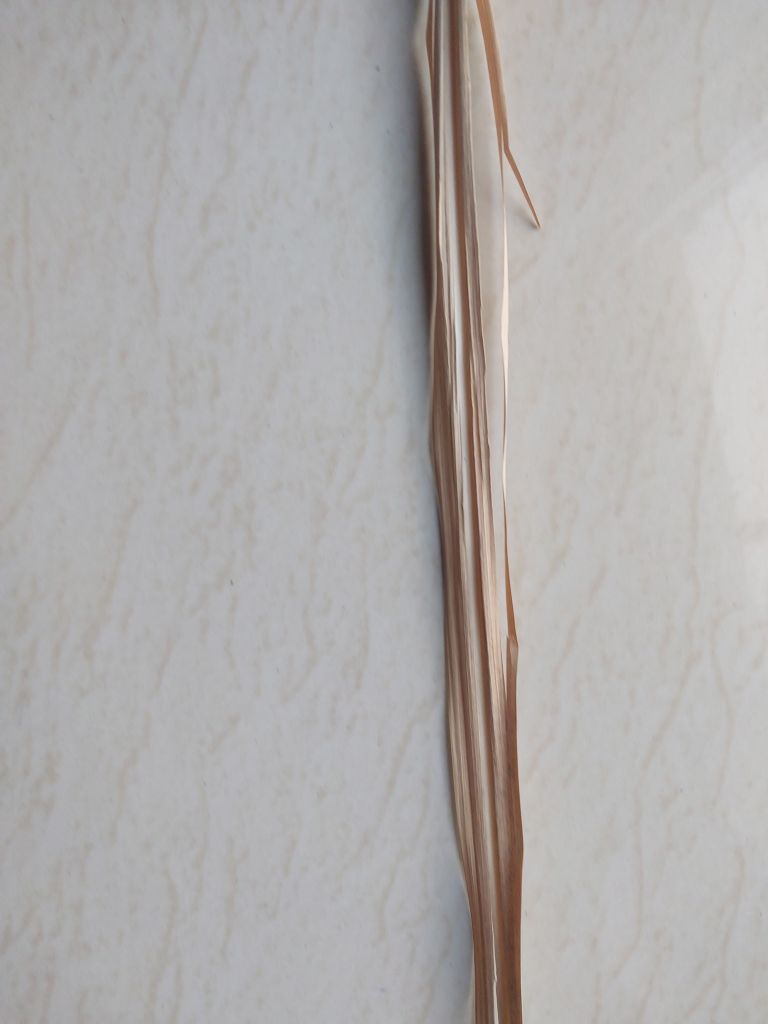
Label: Dried